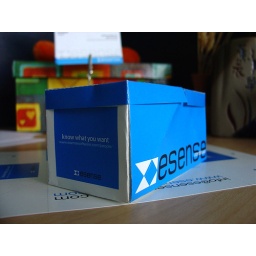
idea box created by folding paper